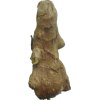
Label: ginger